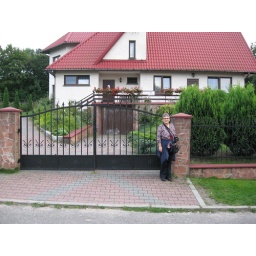
Nice house near the castle